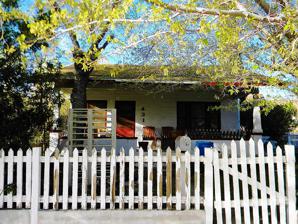
Building: Ross E. Householder House
Country: United States of America
Year built: 1920
United States historic place in Arizona United States historic place Ross E. Householder House U.S. National Register of Historic Places Show map of Arizona Show map of the United States Location 431 Spring Street Kingman , Arizona Coordinates 35°11′30″N 114°3′1″W / 35.19167°N 114.05028°W / 35.19167; -114.05028 Built 1920 Architect E.R. Householder Architectural style Bungalow / Craftsman MPS Kingman MRA NRHP reference No. 86001149 Added to NRHP May 14, 1986 Ross E. Householder House is at 431 Spring Street, Kingman, Arizona . The house was built in 1916–23. The house is Bungalow / Craftsman style.  It was evaluated for National Register listing as part of a 1985 study of 63 historic resources in Kingman that led to this and many others being listed. The house was built by R. E. Householder. Mr. Householder was a mining engineer who owned his own business of civil and mining engineering from 1919 to 1940. During the 1930s, he was the Mohave County Engineer. He did serve in the Arizona Legislature . References